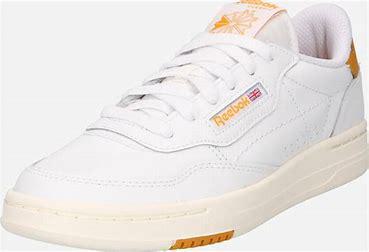
Brand: Reebok
Model: Court Peak